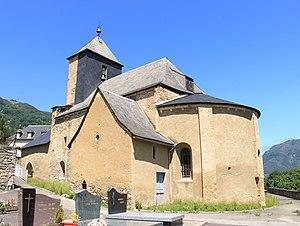
Église Saint-Julien de Sazos (Hautes-Pyrénées)
Bages
La liste des églises des Hautes-Pyrénées recense de manière exhaustive les églises situées dans le département français des Hautes-Pyrénées.
Sazos est une commune française située dans le département des Hautes-Pyrénées, en région Occitanie.